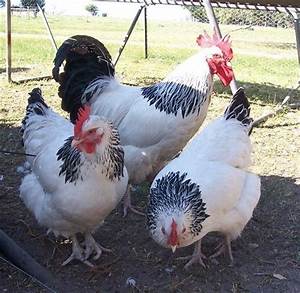
Label: gallina